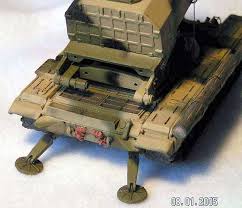
Label: Self Propelled Artillery